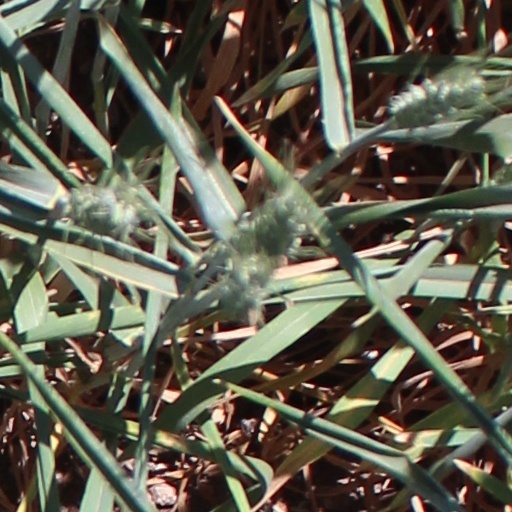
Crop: wheat